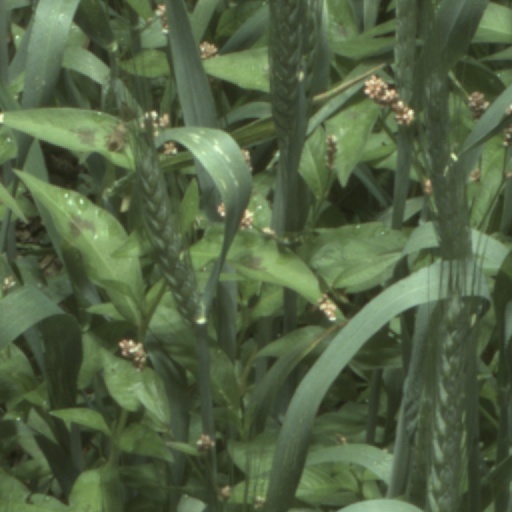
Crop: wheat